Racism

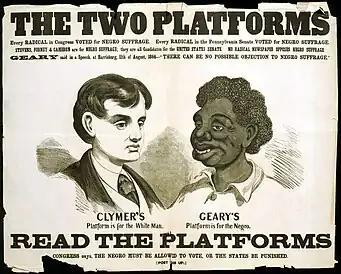
A pro–Hiester Clymer racist political campaign poster from the 1866 Pennsylvania gubernatorial election

Racism existed during the 19th century as scientific racism, which attempted to provide a racial classification of humanity. In 1775 Johann Blumenbach divided the world's population into five groups according to skin color (Caucasians, Mongols, etc.), positing the view that the non-Caucasians had arisen through a process of degeneration. Another early view in scientific racism was the polygenist view, which held that the different races had been separately created. Polygenist Christoph Meiners (1747 – May 1810) for example, split mankind into two divisions which he labeled the "beautiful White race" and the "ugly Black race". In Meiners' book, "The Outline of History of Mankind", he claimed that a main characteristic of race is either beauty or ugliness. He viewed only the white race as beautiful. He considered ugly races to be inferior, immoral and animal-like.